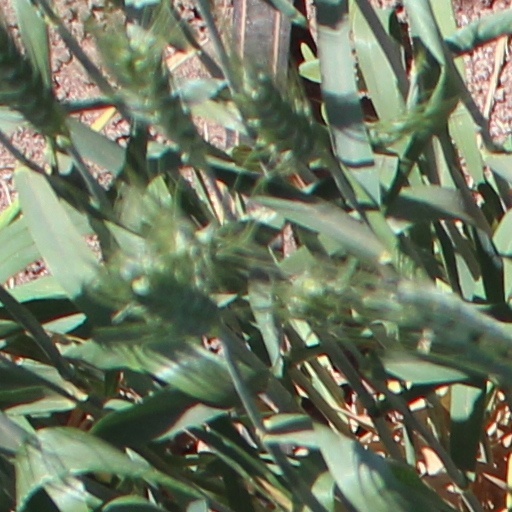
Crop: wheat